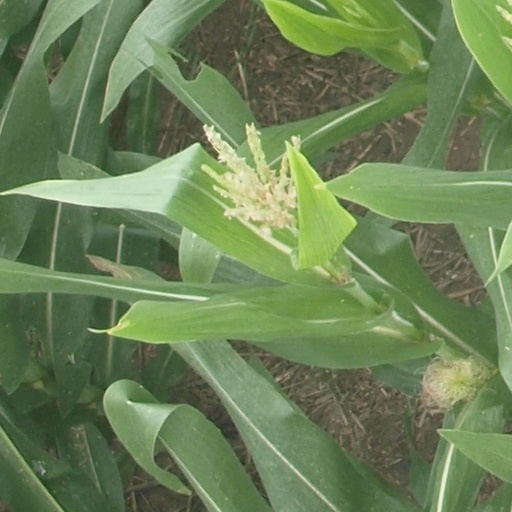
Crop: maize; corn